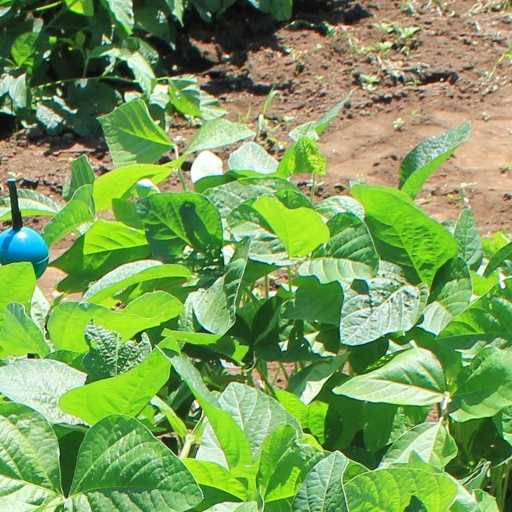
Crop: soybean